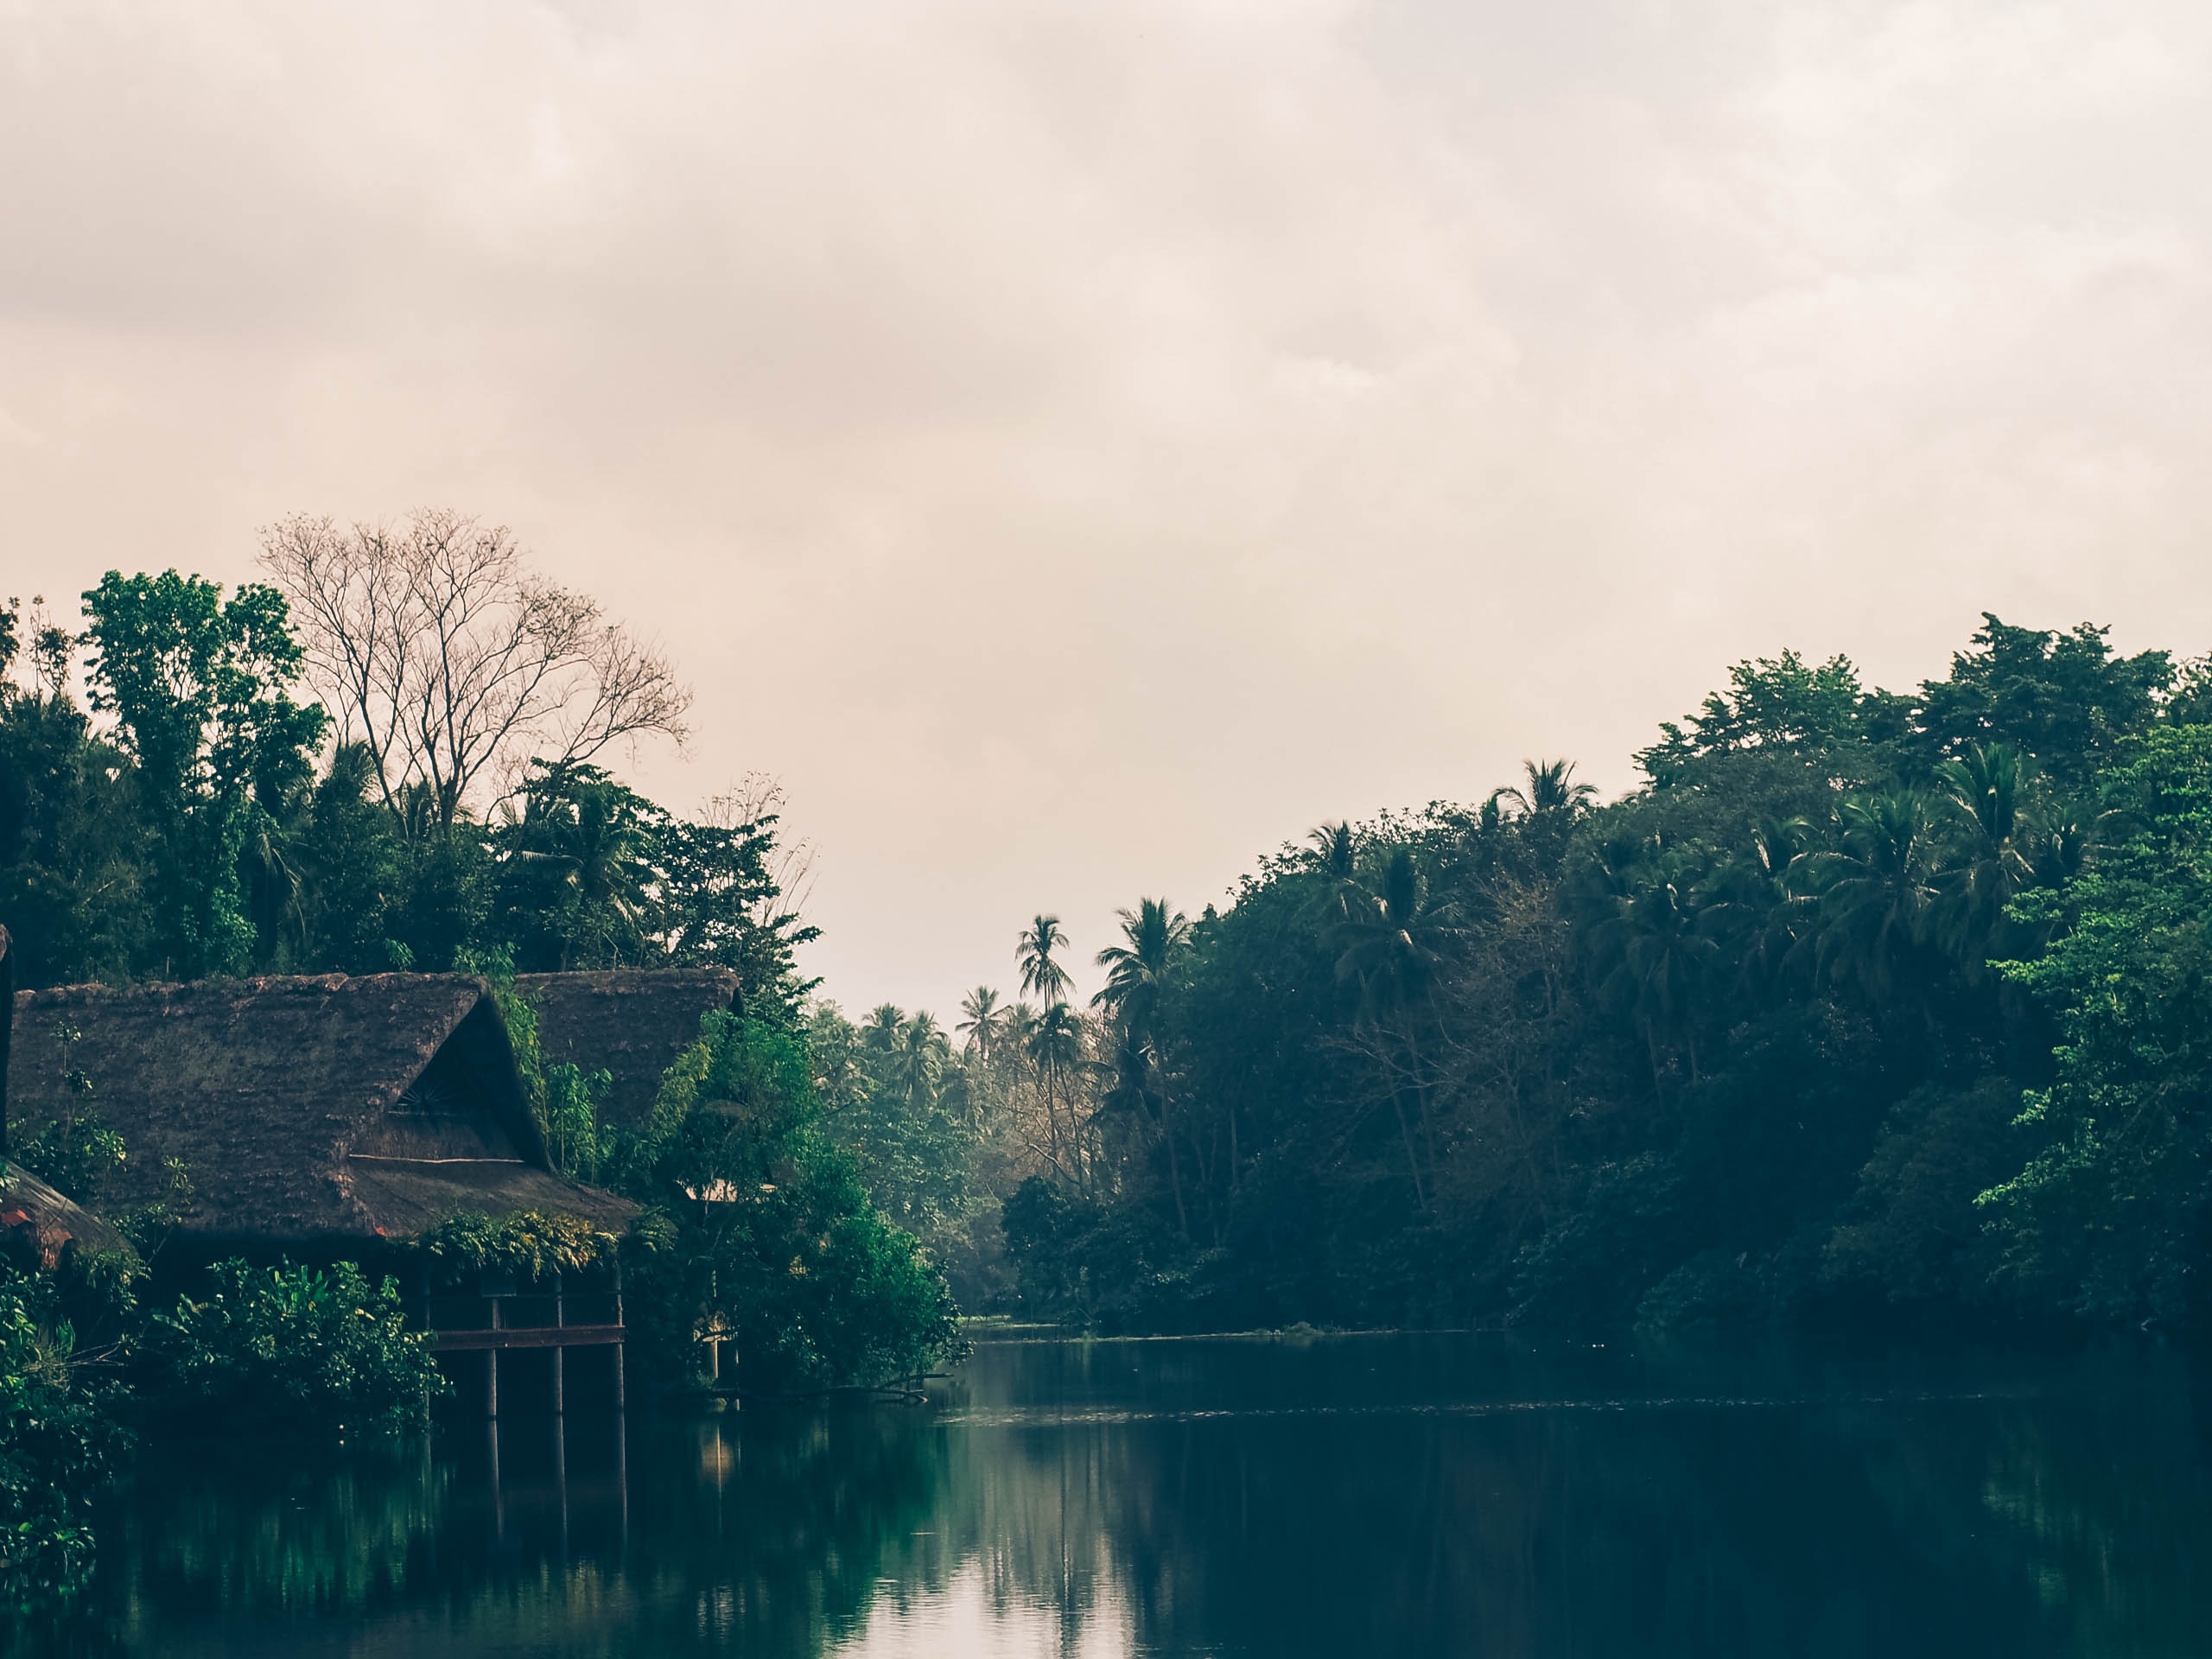
landscape, tree, water, nature, forest, grass, mountain, cloud, sky, mist, sunlight, morning, leaf, hill, lake, dawn, river, dusk, green, reflection, reservoir, rural area, atmospheric phenomenon, woody plant